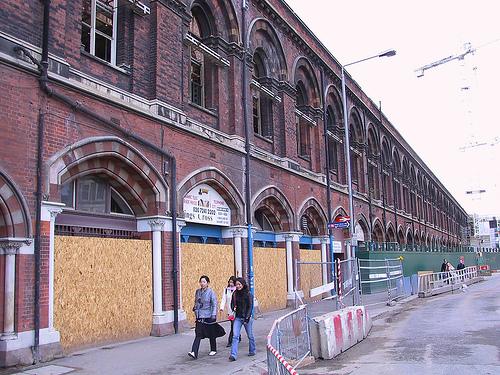
Weather: rain or strom